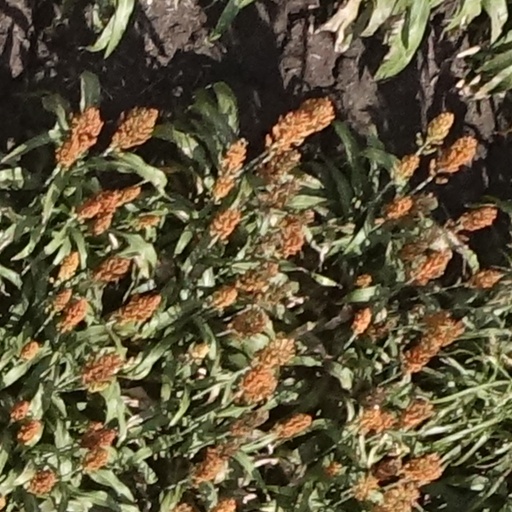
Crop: sorghum